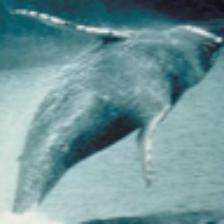
Label: NonHuman